Mountain View Farm (Lexington, Virginia)

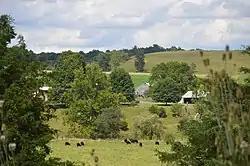
Distant view from Interstate 64

Mountain View Farm, also known as Pioneer Farms, is a historic home and farm complex located near Lexington, Rockbridge County, Virginia. The main house was built in 1854, and is a two-story, three-bay, brick dwelling, with a -story gabled kitchen and servant's wing, and one-story front and back porches. It features a Greek Revival style interior and has a standing seam metal hipped roof. The property includes an additional 13 contributing buildings and 3 contributing structures loosely grouped into a domestic complex and two agricultural complexes. They include a two-story, frame spring house / wash house, a frame meathouse, a one-room brick building that probably served as a secondary dwelling, a double-crib log barn, a large multi-use frame barn, a slatted corn crib with side and central wagon bays and a large granary.